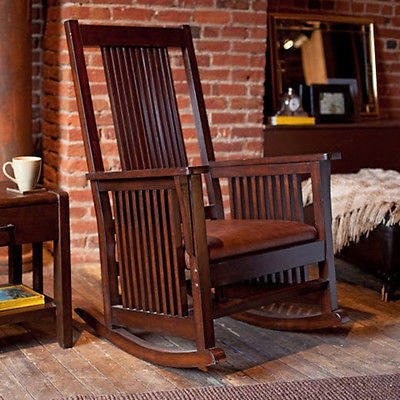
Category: chair